Dallas Thomas

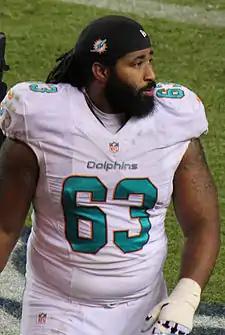
Thomas with the Miami Dolphins in 2014

Dallas Treymell Thomas (born October 30, 1989) is an American former professional football player who was a guard in the National Football League (NFL). He was selected by the Miami Dolphins in the third round of the 2013 NFL draft. He played college football for the Tennessee Volunteers.